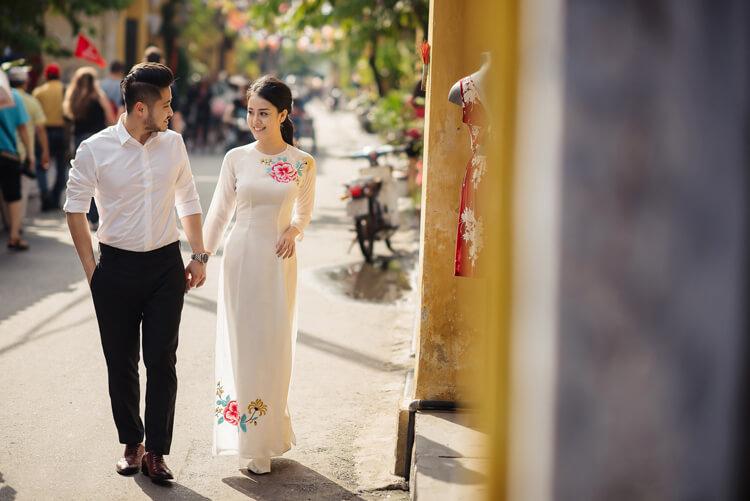
cô gái mặc áo dài trắng đang nhìn vào mắt của chàng trai